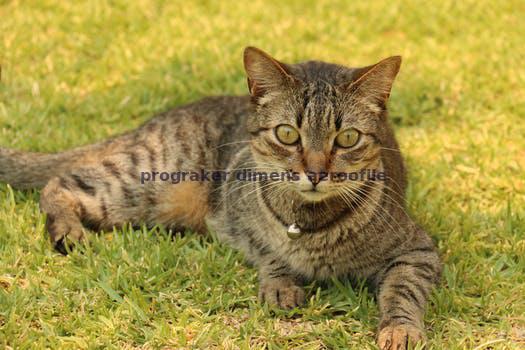
Label: Watermark